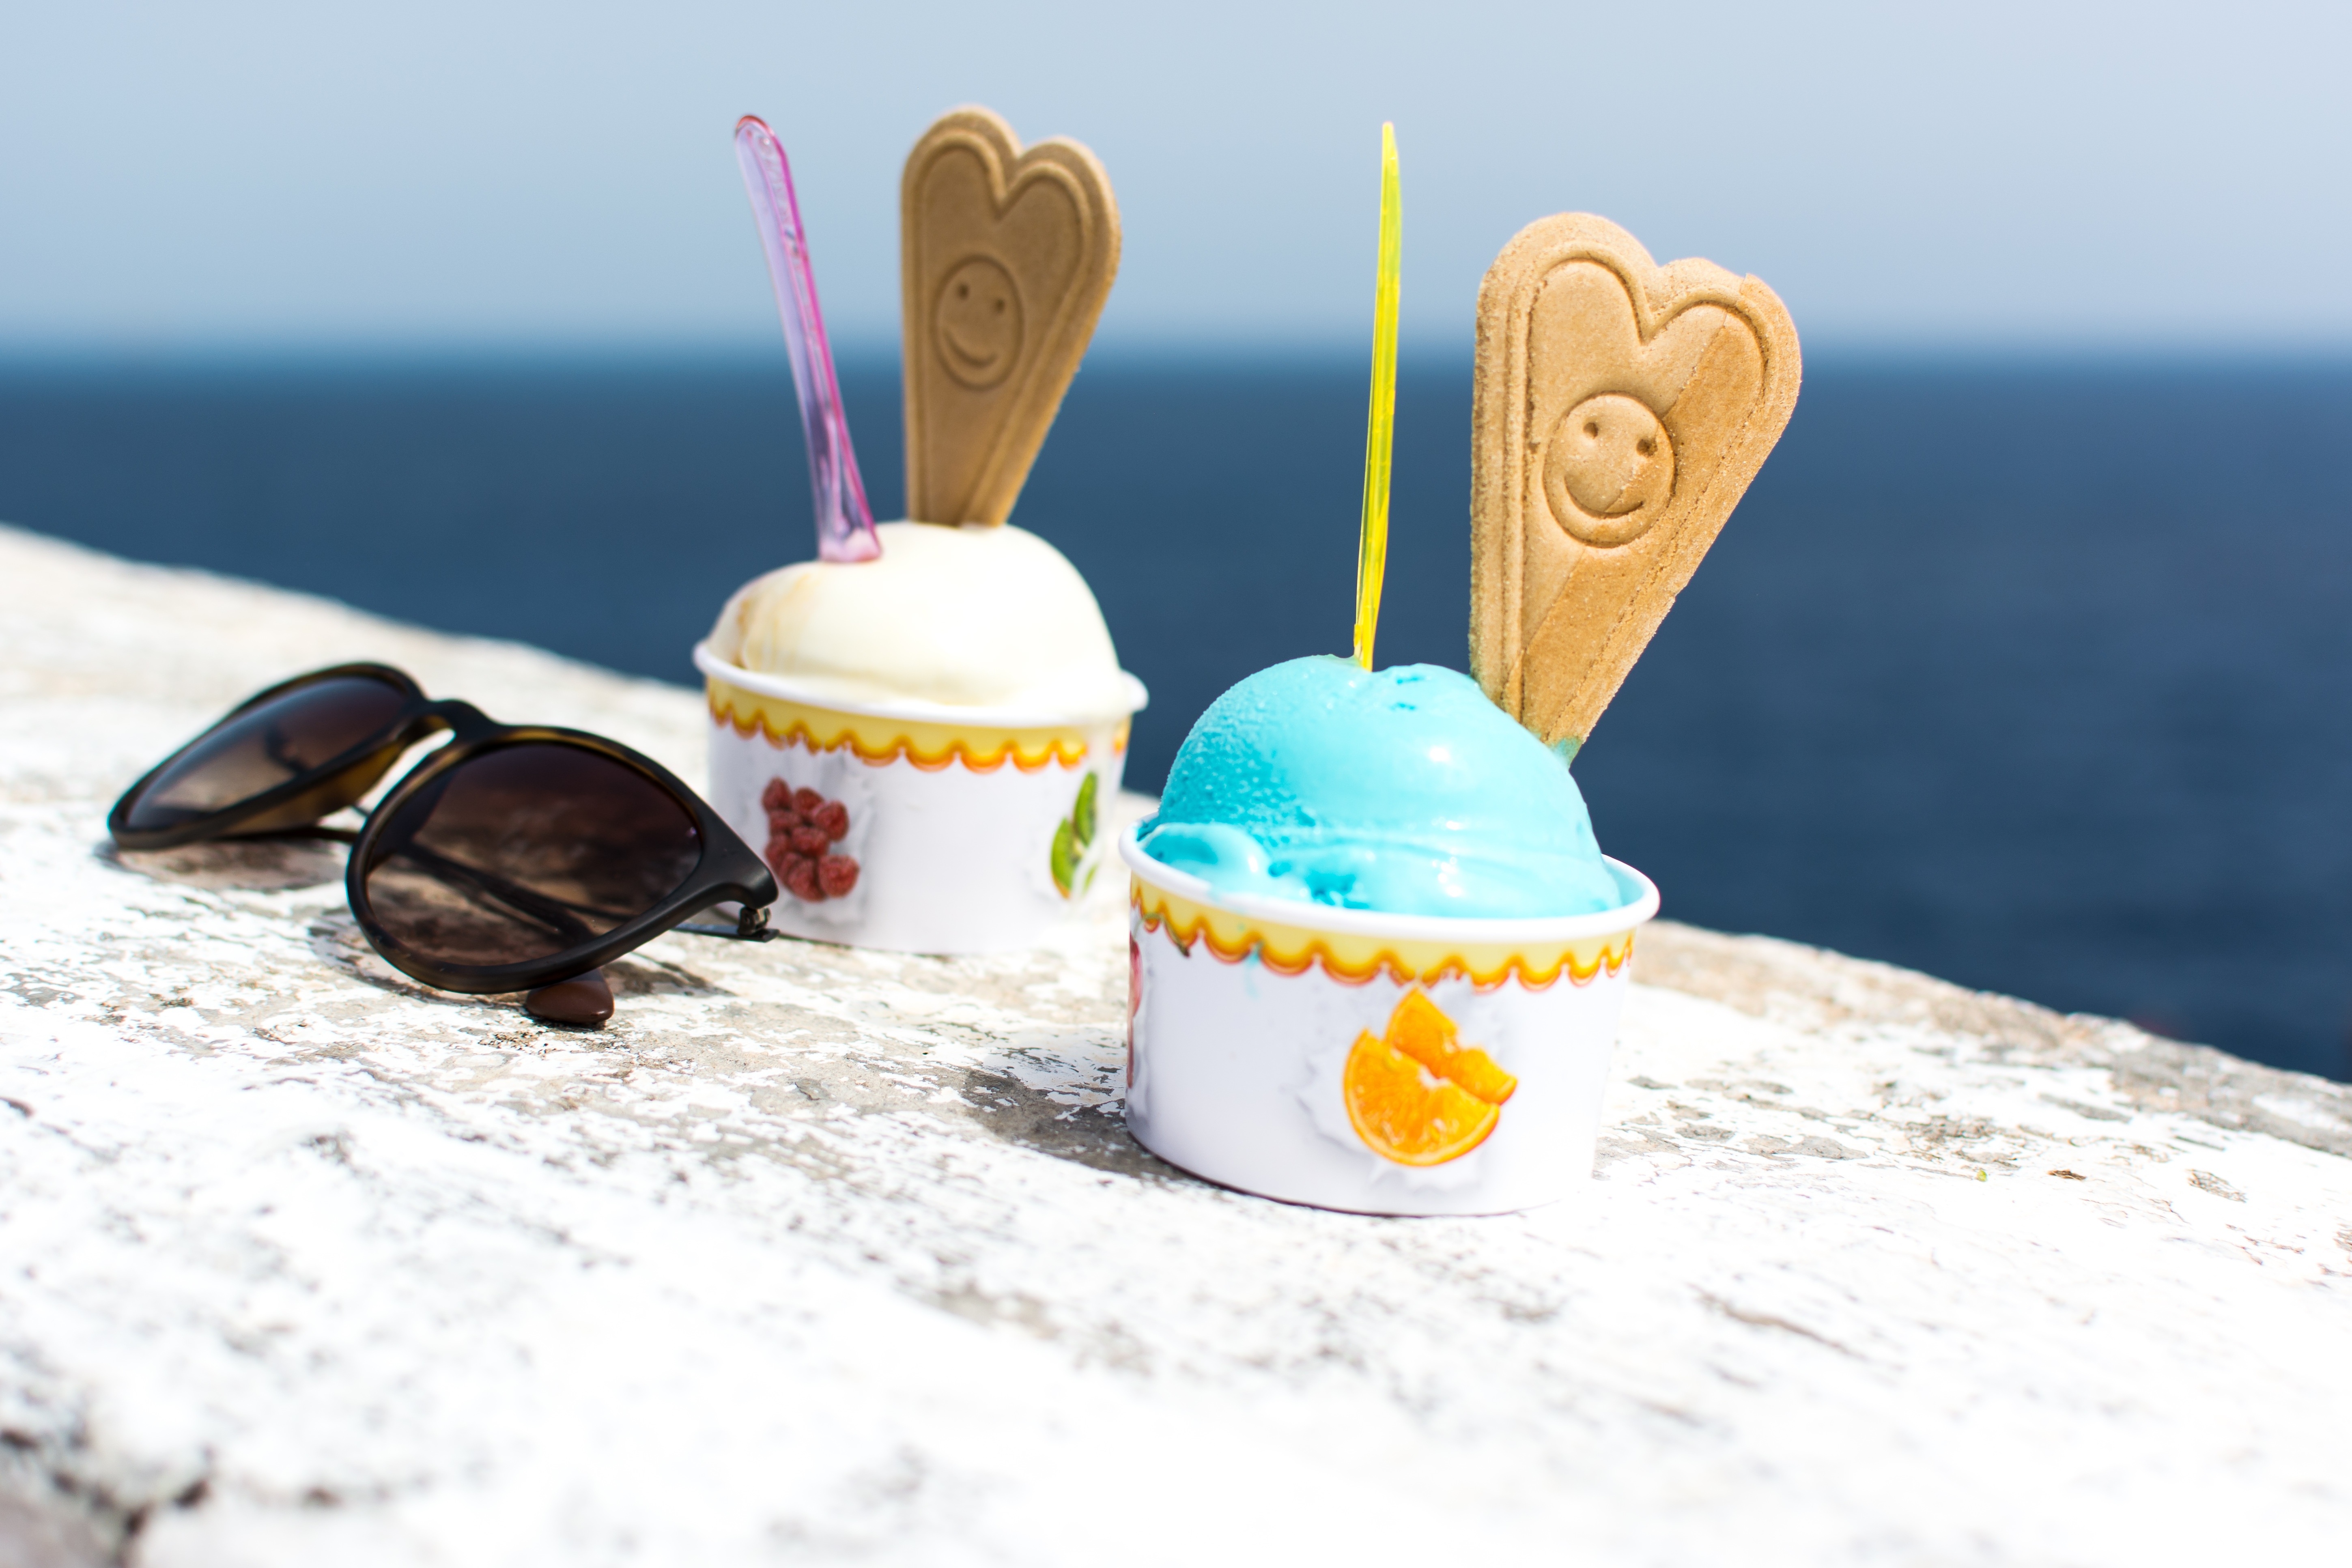
frozen dessert, dessert, ice cream, food, gelato, spoon, summer, sand, sorbetes, dairy, cuisine